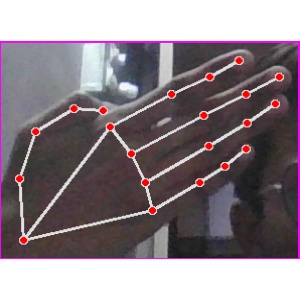
अक्षर: घ